Mangal Pandey: The Rising

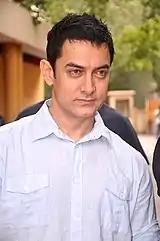
The film marked the comeback of actor Aamir Khan who went into a hiatus after "Dil Chahta Hai" which was released in 2001.

Aishwarya Rai was initially signed for the role of Jwala. However, she was later replaced by Ameesha Patel due to a disagreement with the producers.